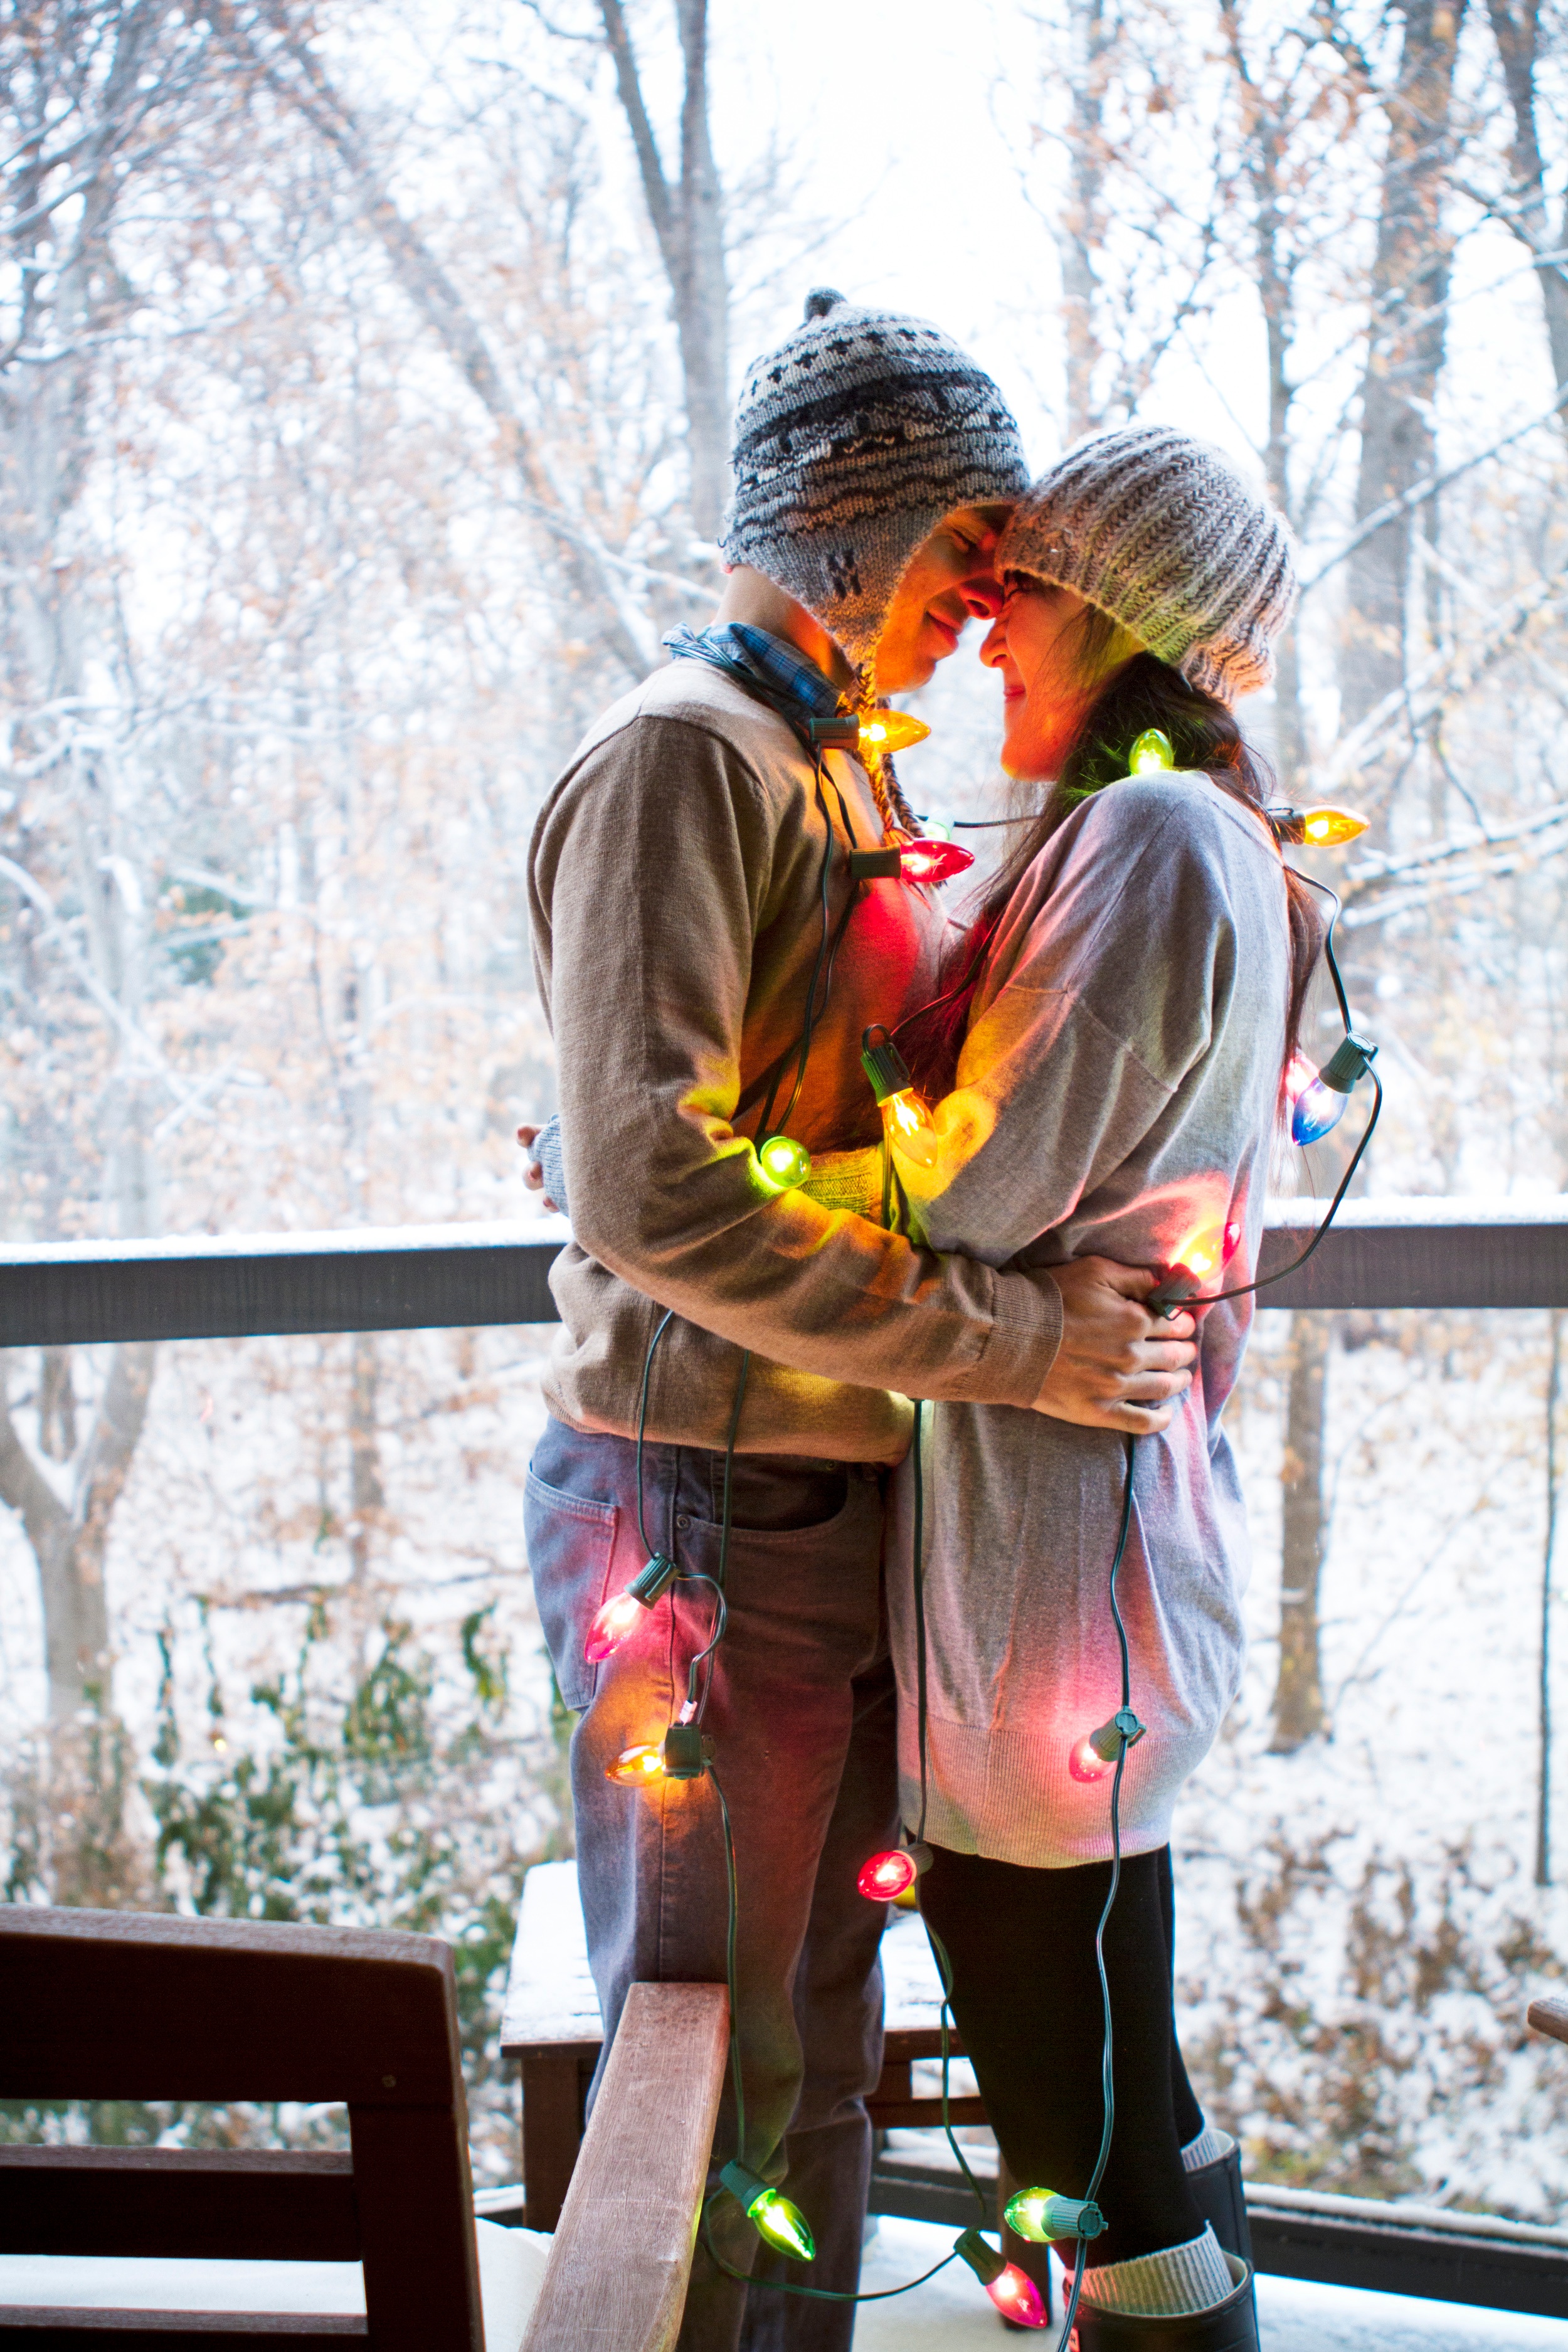
person, spring, season, interaction